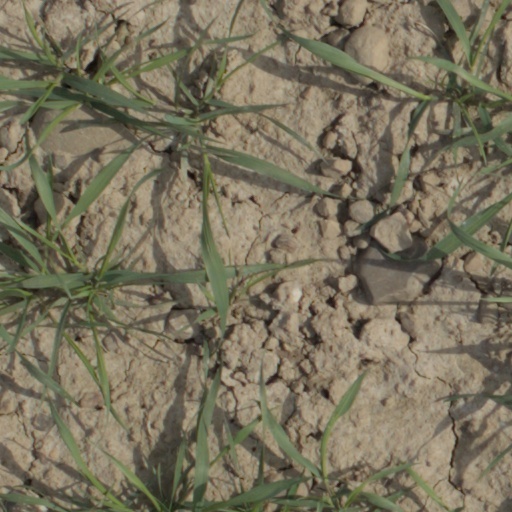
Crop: wheat